Stony Brook Seawolves football

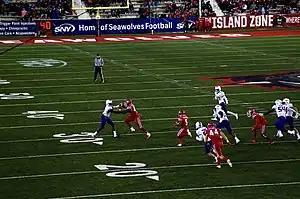
Stony Brook playing James Madison in 2019, the most attended game in program history.

Stony Brook began their 2018 season with a 38–0 road loss against FBS opponent Air Force. The team would rebound, winning their next four games including a 29–27 comeback victory against Villanova after trailing 21–0 in the second quarter. The team was upset on the road by Towson but beat New Hampshire 35–7 and Rhode Island 52–14. A major upset bid against No. 3 James Madison fell short 13–10, but Stony Brook came out of the bye week by toppling first-place Delaware 17–3. In the final game of the season, No. 10 Stony Brook was massively upset on the road, losing 25–23 to last-place Albany in a rivalry game that was decided on a last-second field goal. Regardless, Stony Brook still earned an at-large berth to the FCS Playoffs after finishing 7–4 (5–3 CAA), where they lost 28–14 to Southeast Missouri State in the first round.